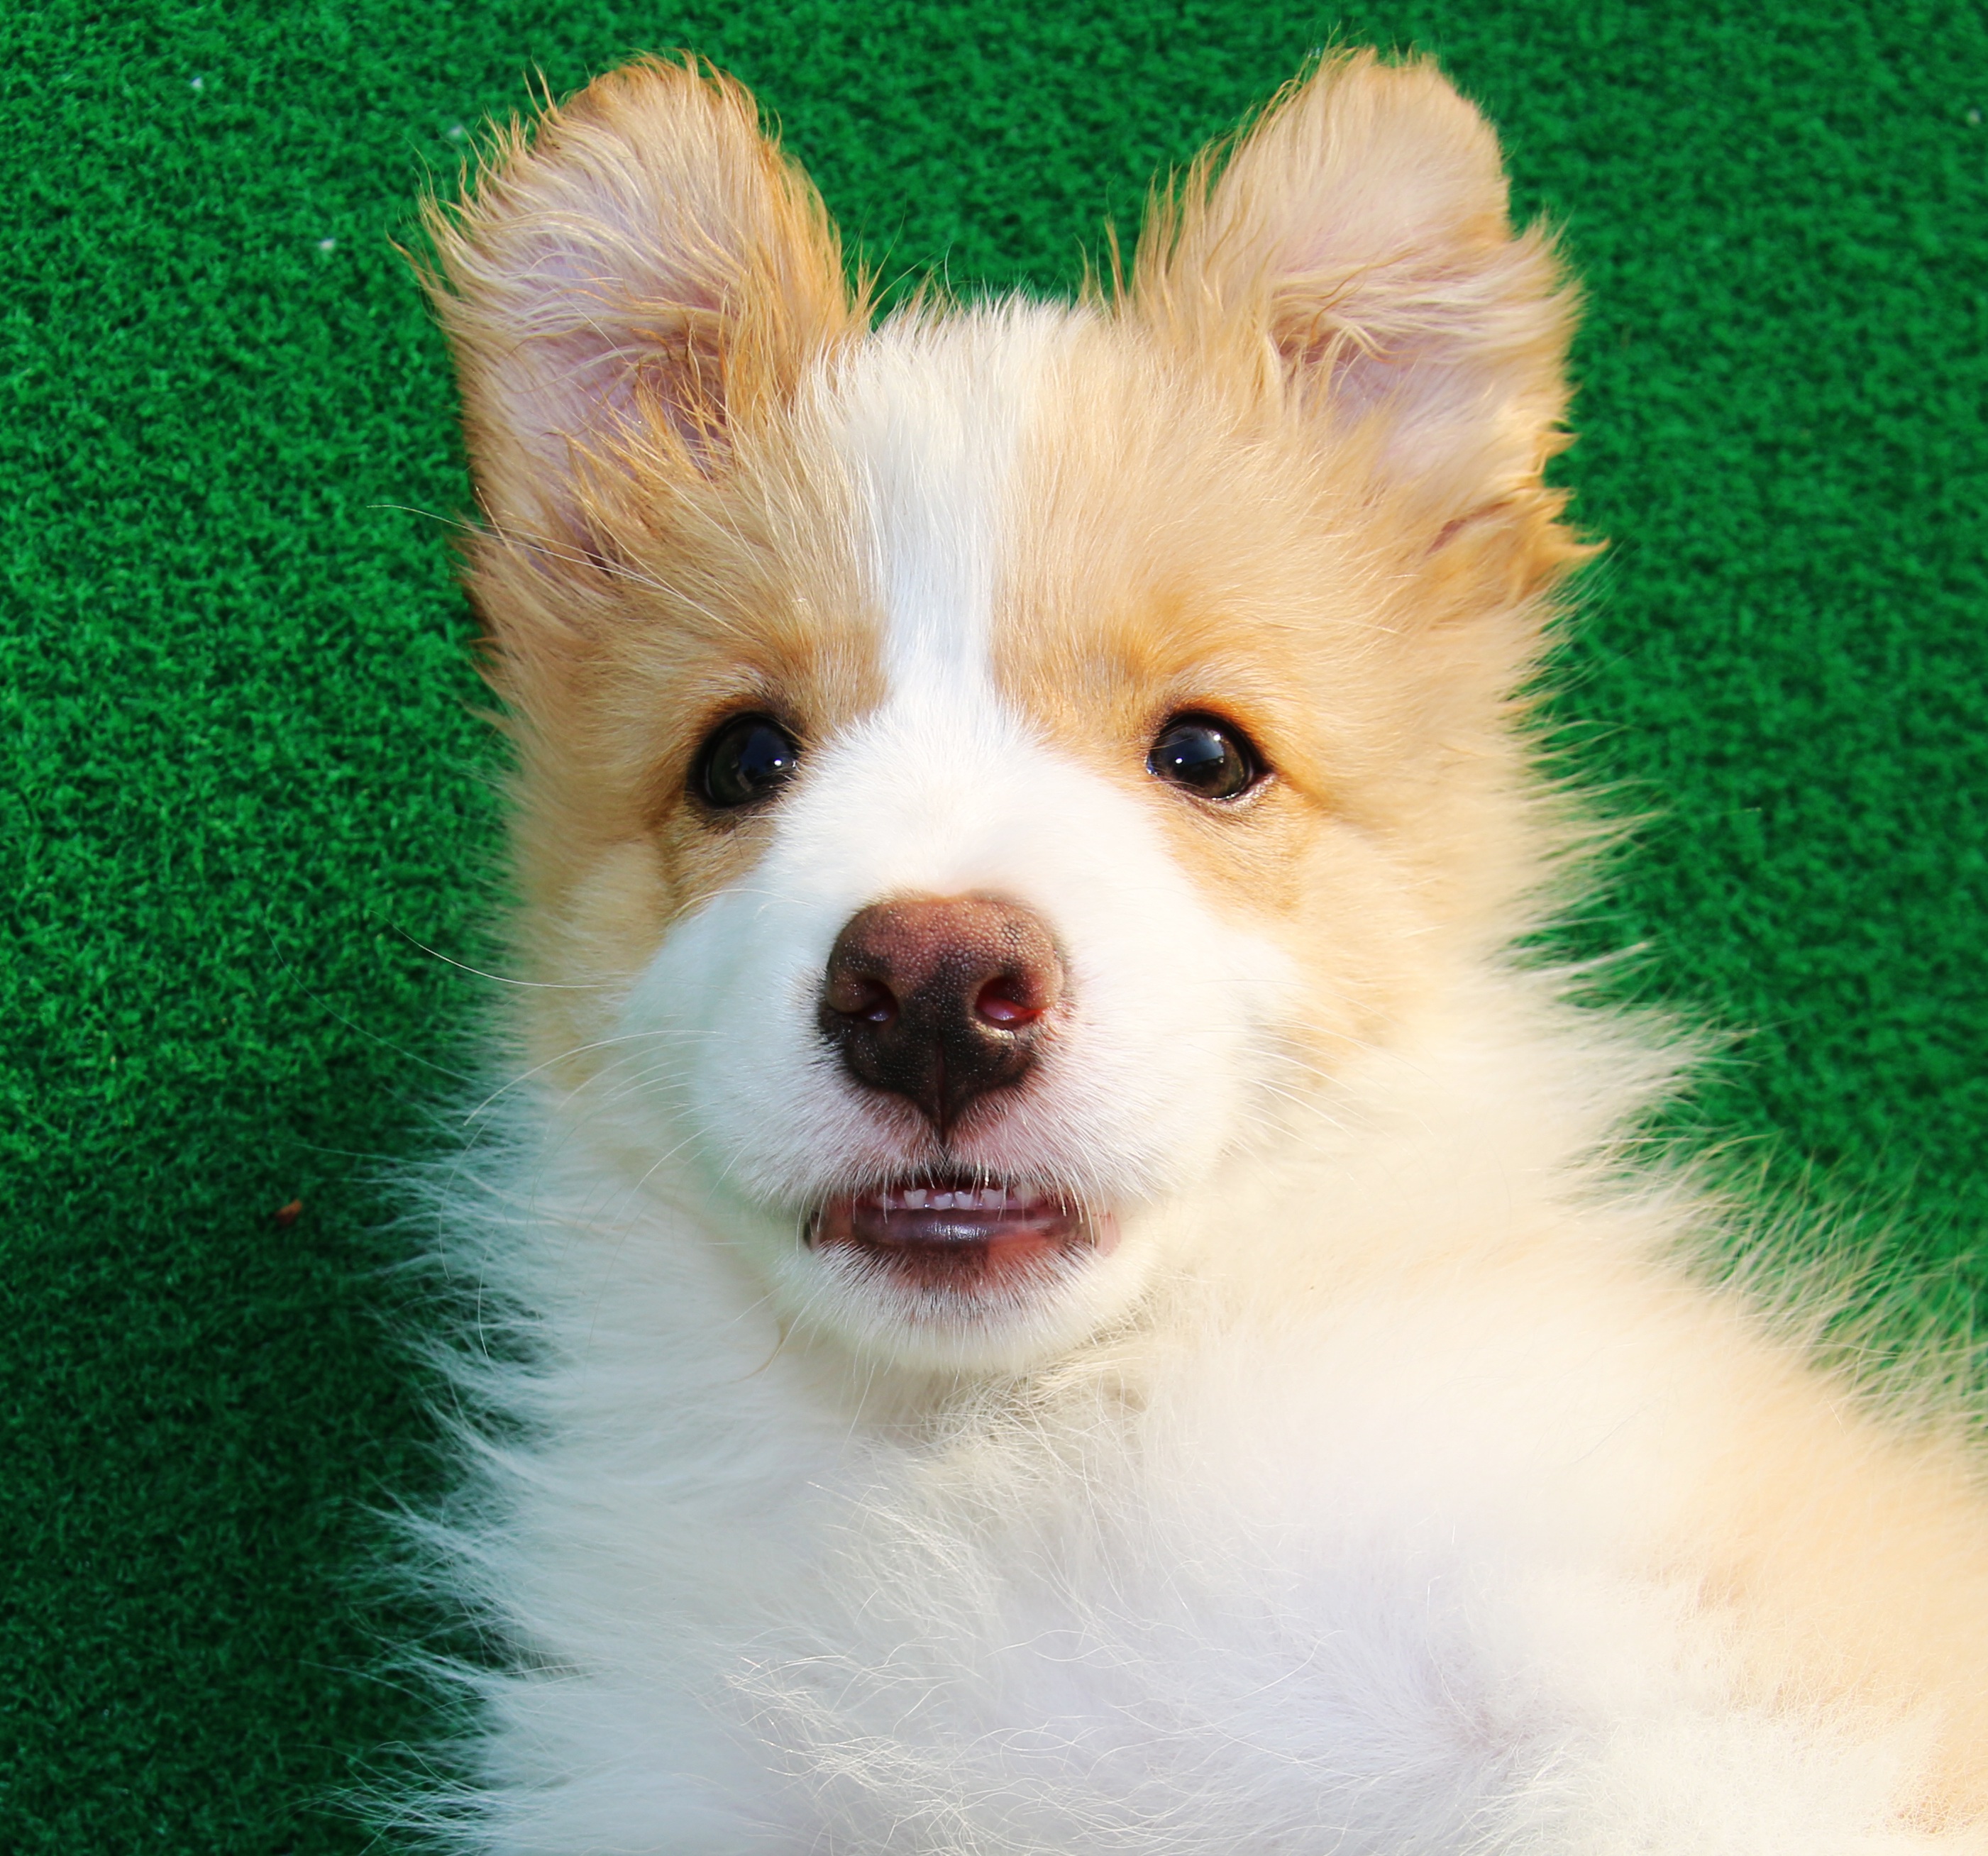
puppy, dog, mammal, vertebrate, papillon, guangzhou, dog breed, pomeranian, gyeonggi do, bonjour xiufeng downtown, dog cafe, dog hotel, dog like mammal, dog breed group, icelandic sheepdog, german spitz mittel, japanese spitz, american eskimo dog, german spitz, german spitz klein, volpino italiano